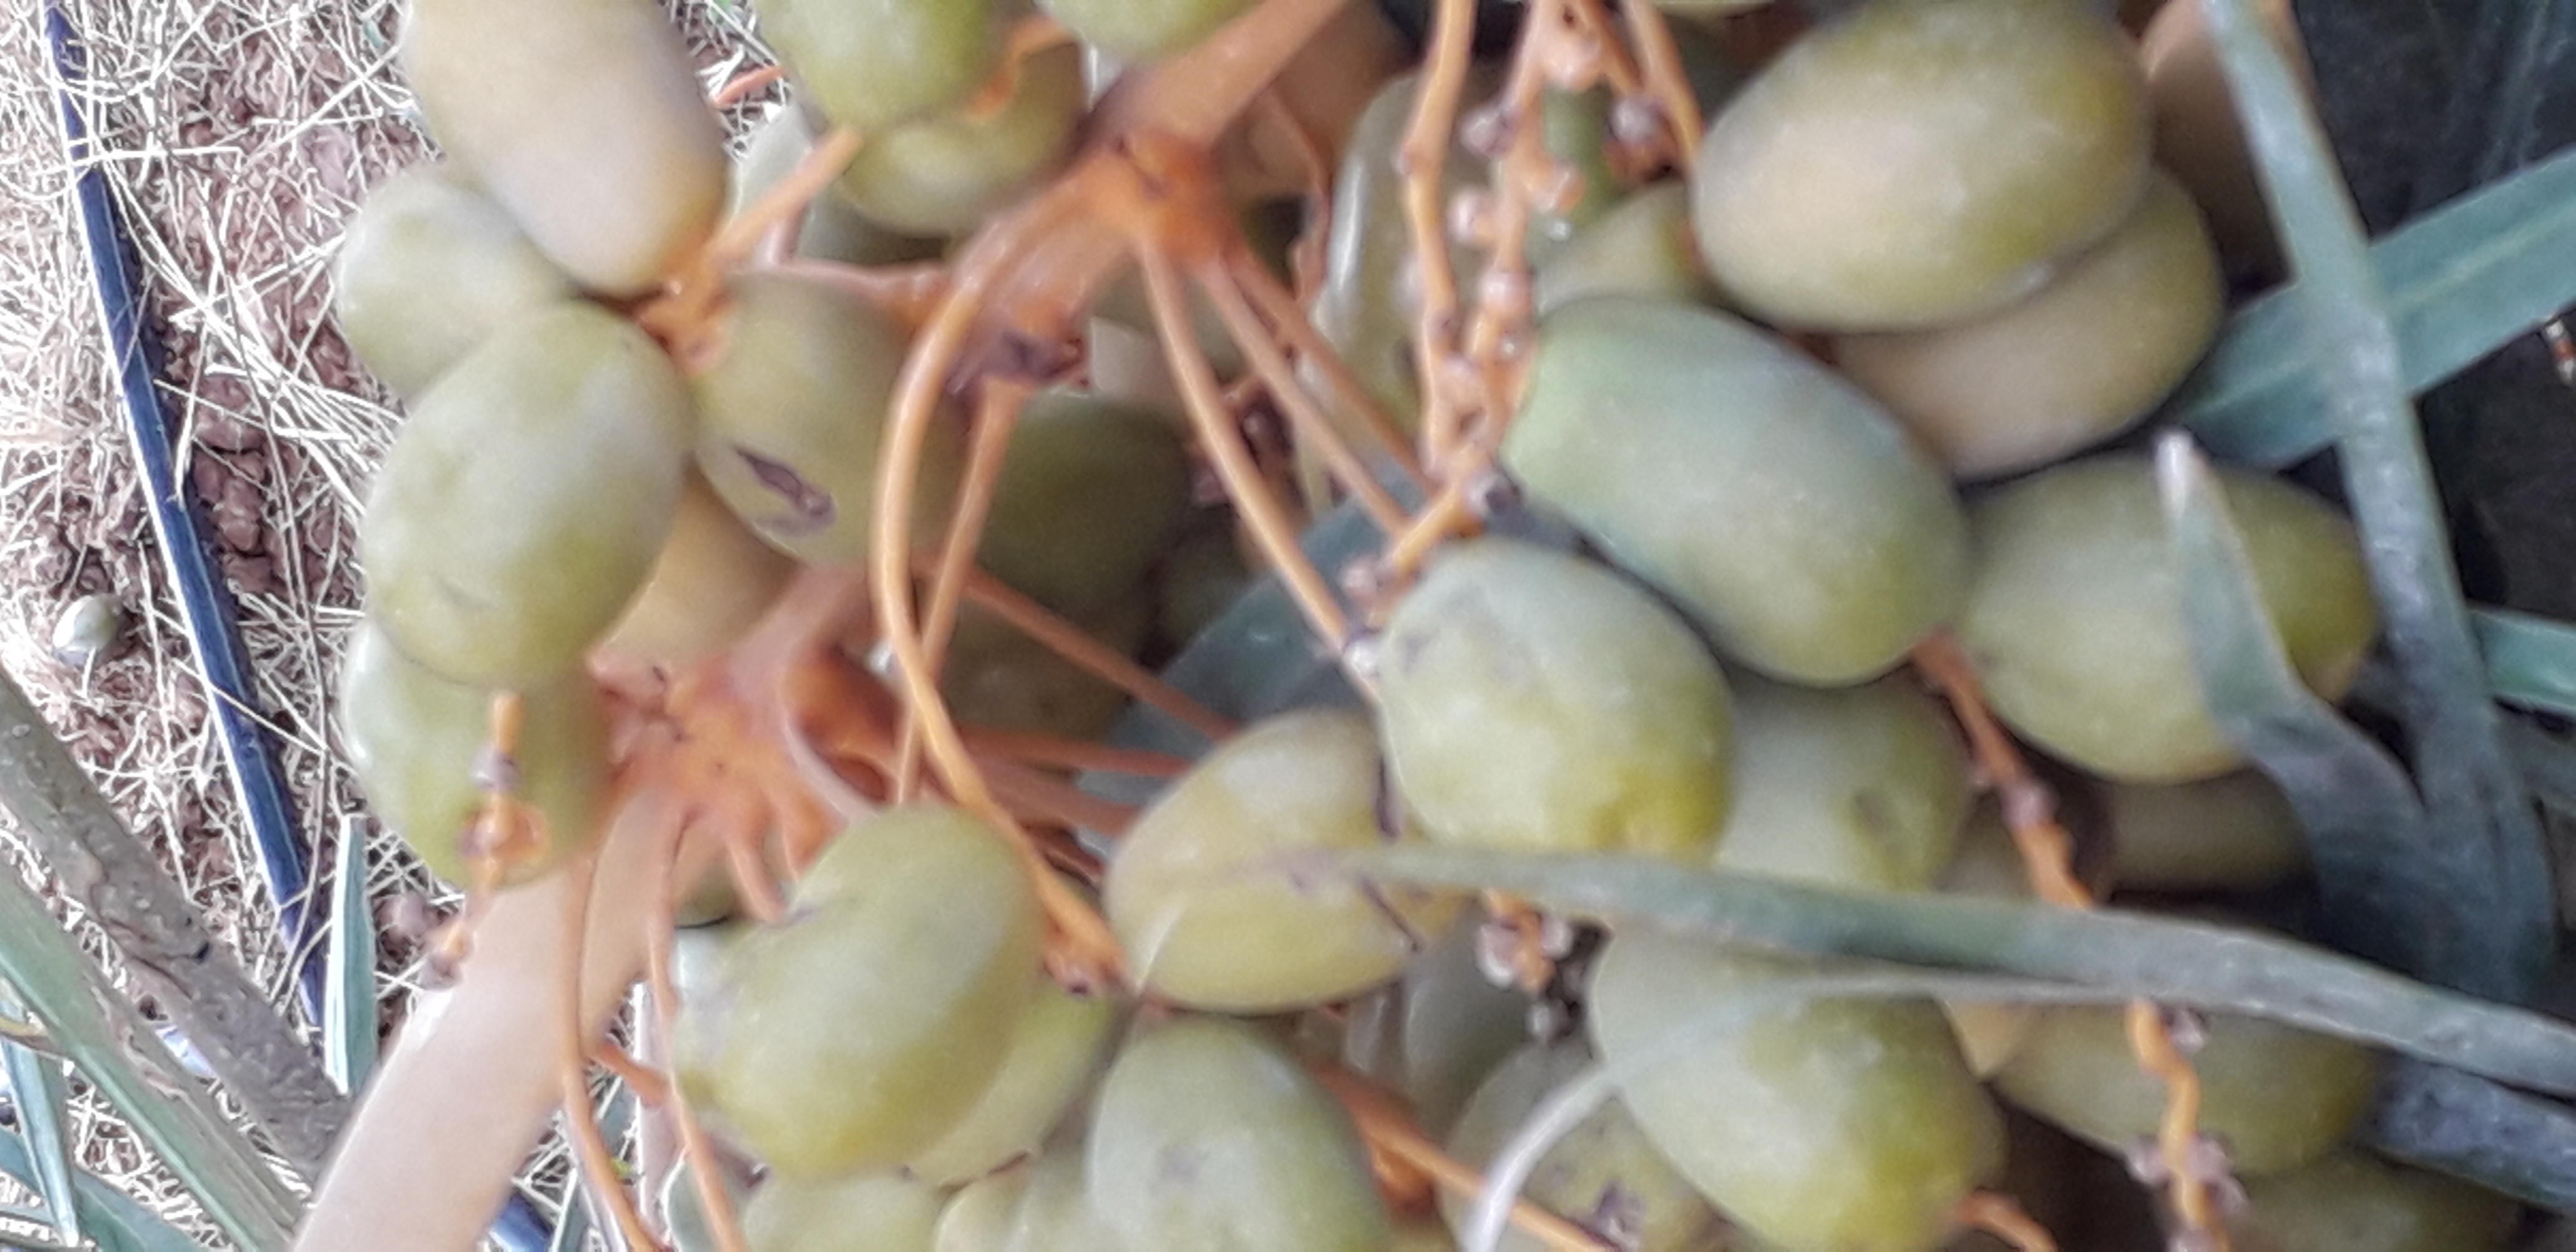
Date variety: Boufagous